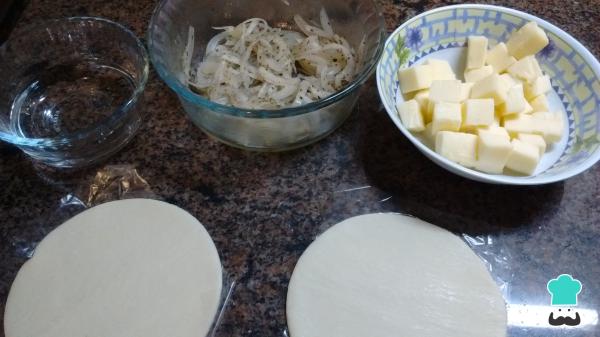
Pasados los 30 minutos de maceración de la cebolla, coloca un poco de agua en un recipiente pequeño, distribuye las tapas de empanada sobre la mesada, retira la cebolla y el queso de la heladera.